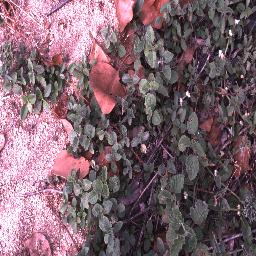
Label: negative